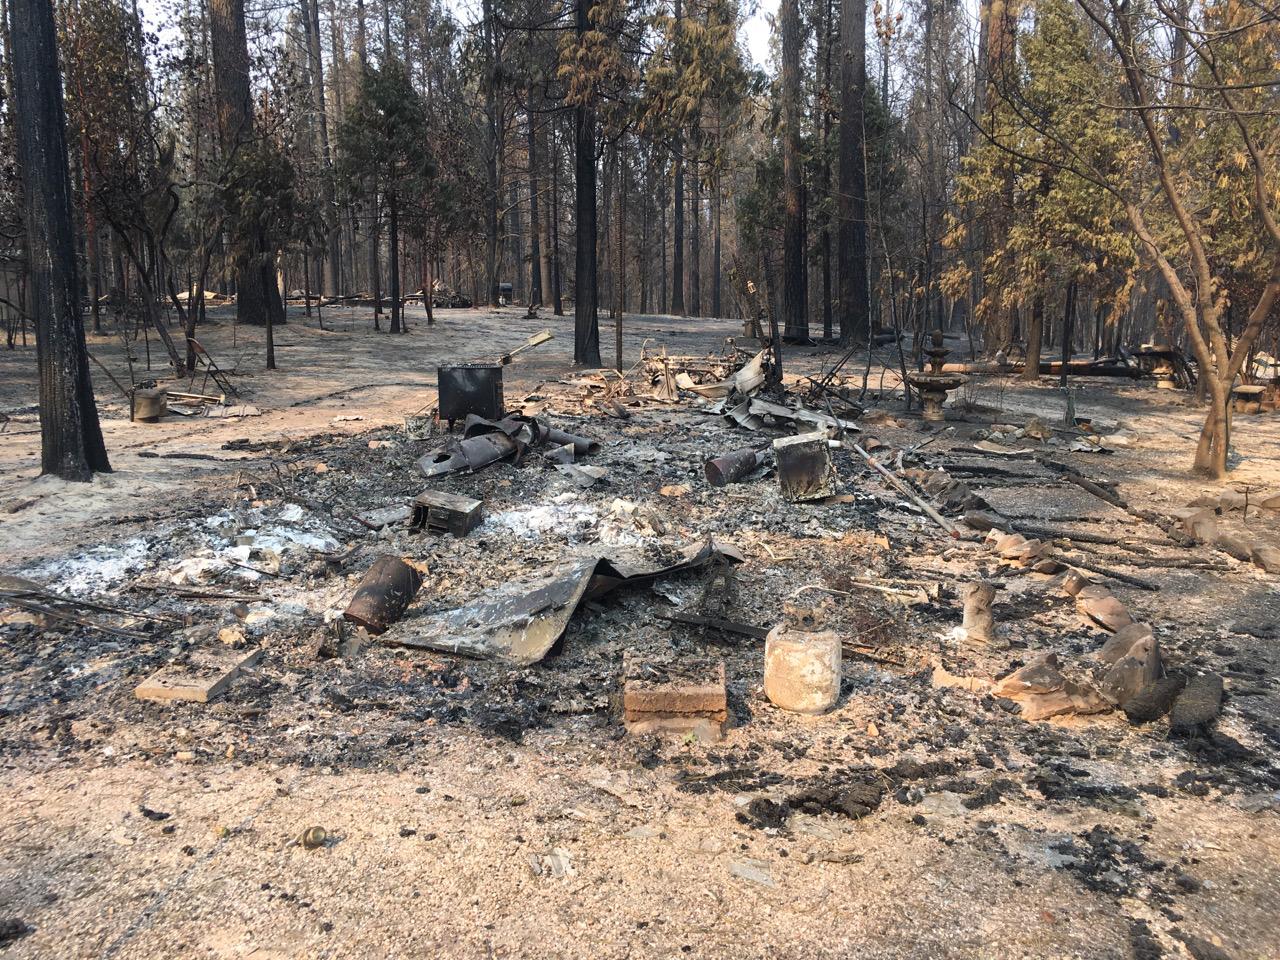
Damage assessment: destroyed